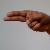
The image shows a hand gesture representing the letter 'H' in Indian Sign Language.